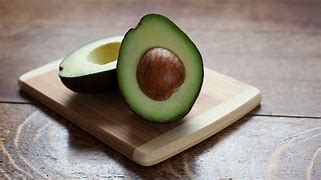
Label: Avocado